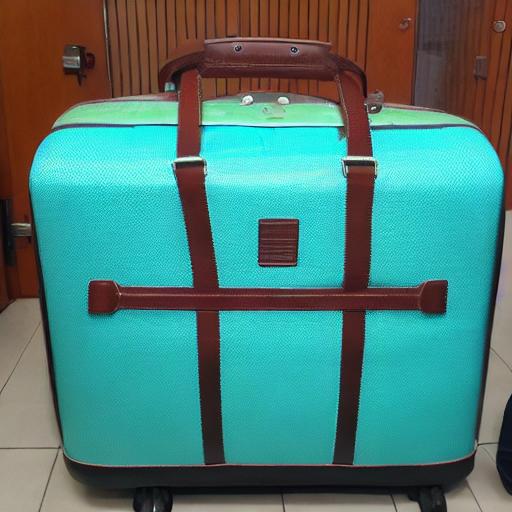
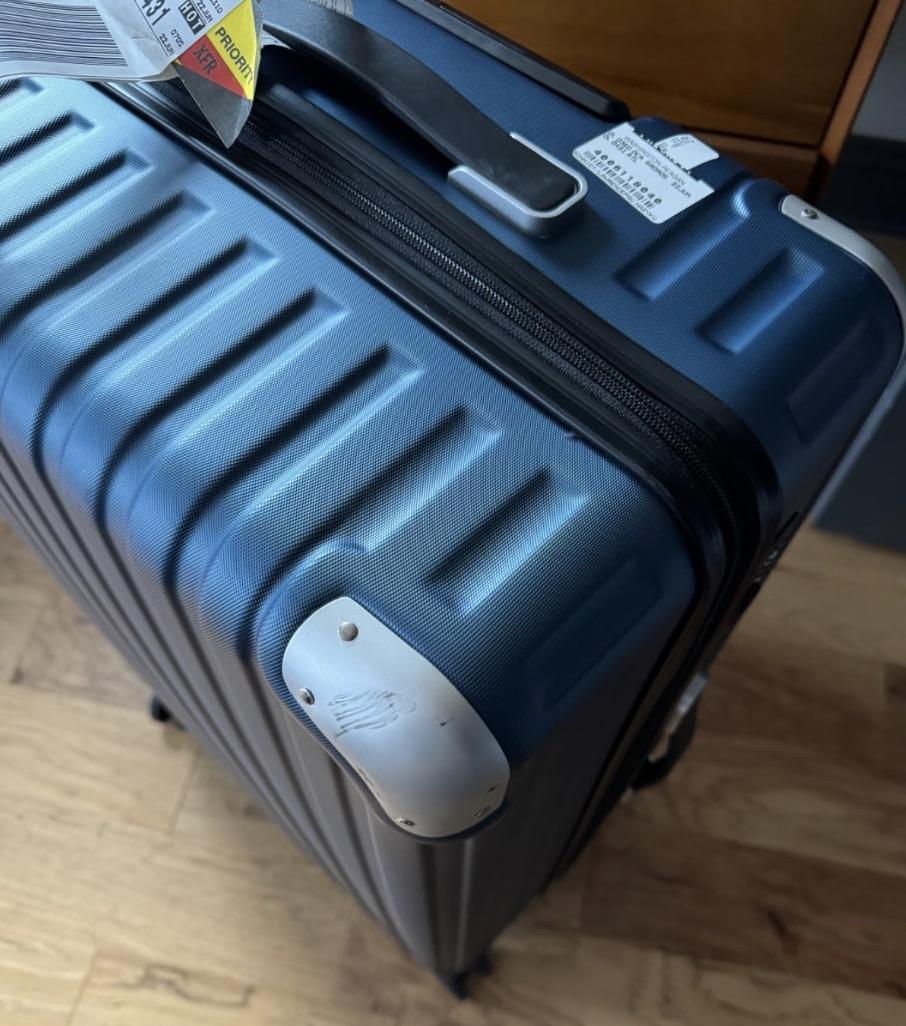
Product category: items_tea
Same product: no